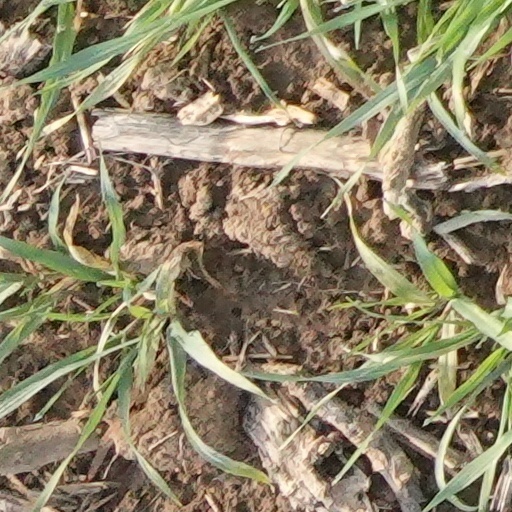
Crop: wheat